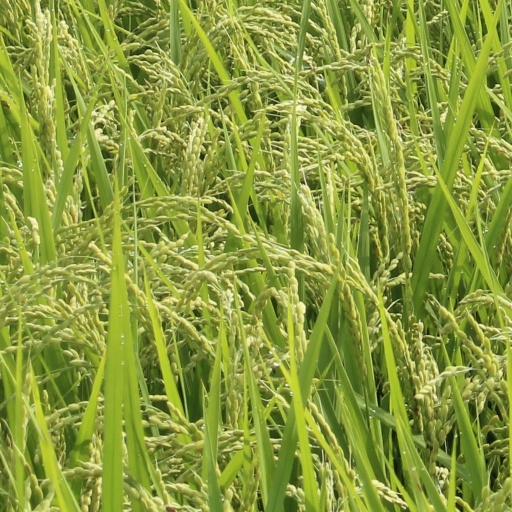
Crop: rice